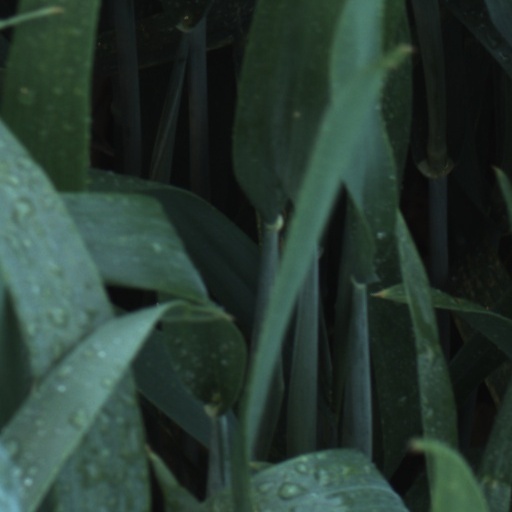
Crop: wheat